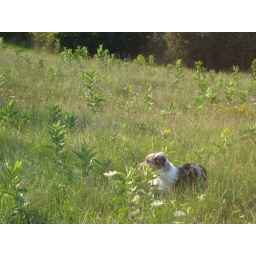
Pretty girl in field